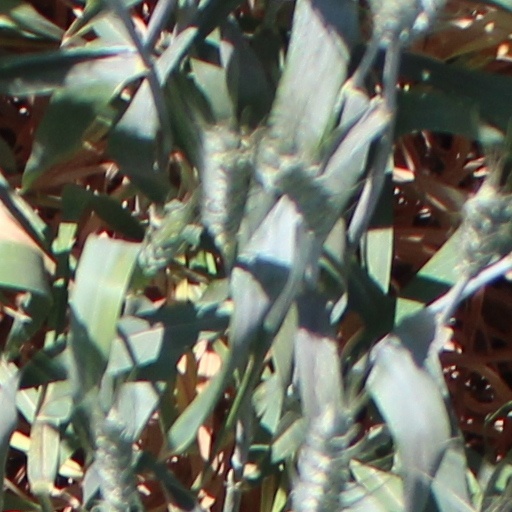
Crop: wheat